Lili Almog

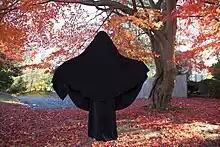
Seasons, by Almog

Lili Almog (born 1961) is a photographer and mixed media artist, living and working in New York City, who has made intimate spiritual portraits of women cultural identities around the world. Almog has worked primarily in the environmental portraiture genre, among her most notable work is photographing cloistered nuns in Israel, Palestine, and the United States and working in Muslim women mosques and with other minority women in rural China.